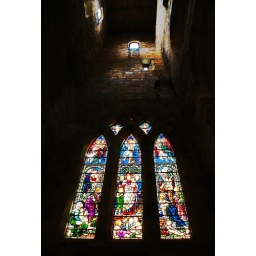
stained glass in tower